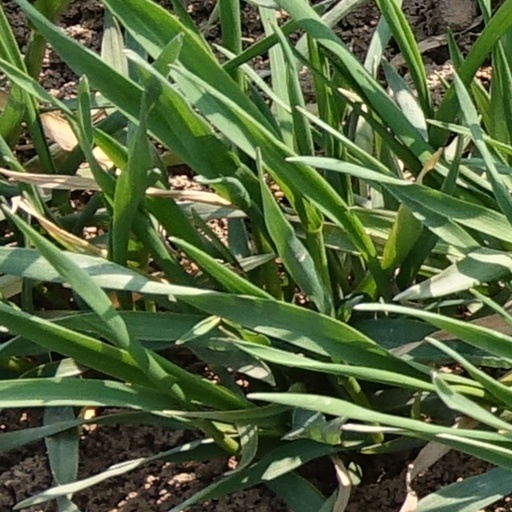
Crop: wheat